7.92×57mm Mauser

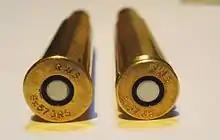
8×57 IRS and 8×57 IS (a.k.a. 7.92×57mm Mauser) sporting rounds. The rimless (IS) cartridge on the right is used in repeating and self-loading rifles, while the rimmed cartridge on the left is for breech-loading actions only (and is marked IRS).

After World War II the Socialist Federal Republic of Yugoslavia used the 7.92×57mm Mauser as a military service round. The Yugoslav People's Army (JNA) designated their 7.92×57mm Mauser ammunition as 7.9 mm. At the end of the 1940s the Yugoslav People's Army adopted a 7.9 mm cartridge, ball M49 variant, designated M49, as infantry ammunition for use in Mauser-type bolt-action rifles and MG 42 general-purpose machinegun clones like the M53. Yugoslavian state arms manufacturers like Prvi Partizan started making 7.92×57mm Mauser ammunition for export to the Middle East in the 1950s and 1960s. In the 1970s the JNA started to develop a new more accurate 7.9 mm ammunition, sniper universal ball M75, variant, designated M75. This was done to support the new Zastava M76 sniper/designated marksman rifle for the JNA. Other adoption of the ammunition where tracer round 7.9 mm cartridge, ball with tracer, designated M70. The M70 tracer round burns out to . For training and ceremonial use a 7.9 mm cartridge, blank was adopted. By the mid-1980s the JNA started to push toward adopting Soviet / Warsaw Pact 7.62×54mm R ammunition. This process was interrupted by the fall of Yugoslavia and brought the 7.9 mm back into military service with the onset of the Yugoslav wars.